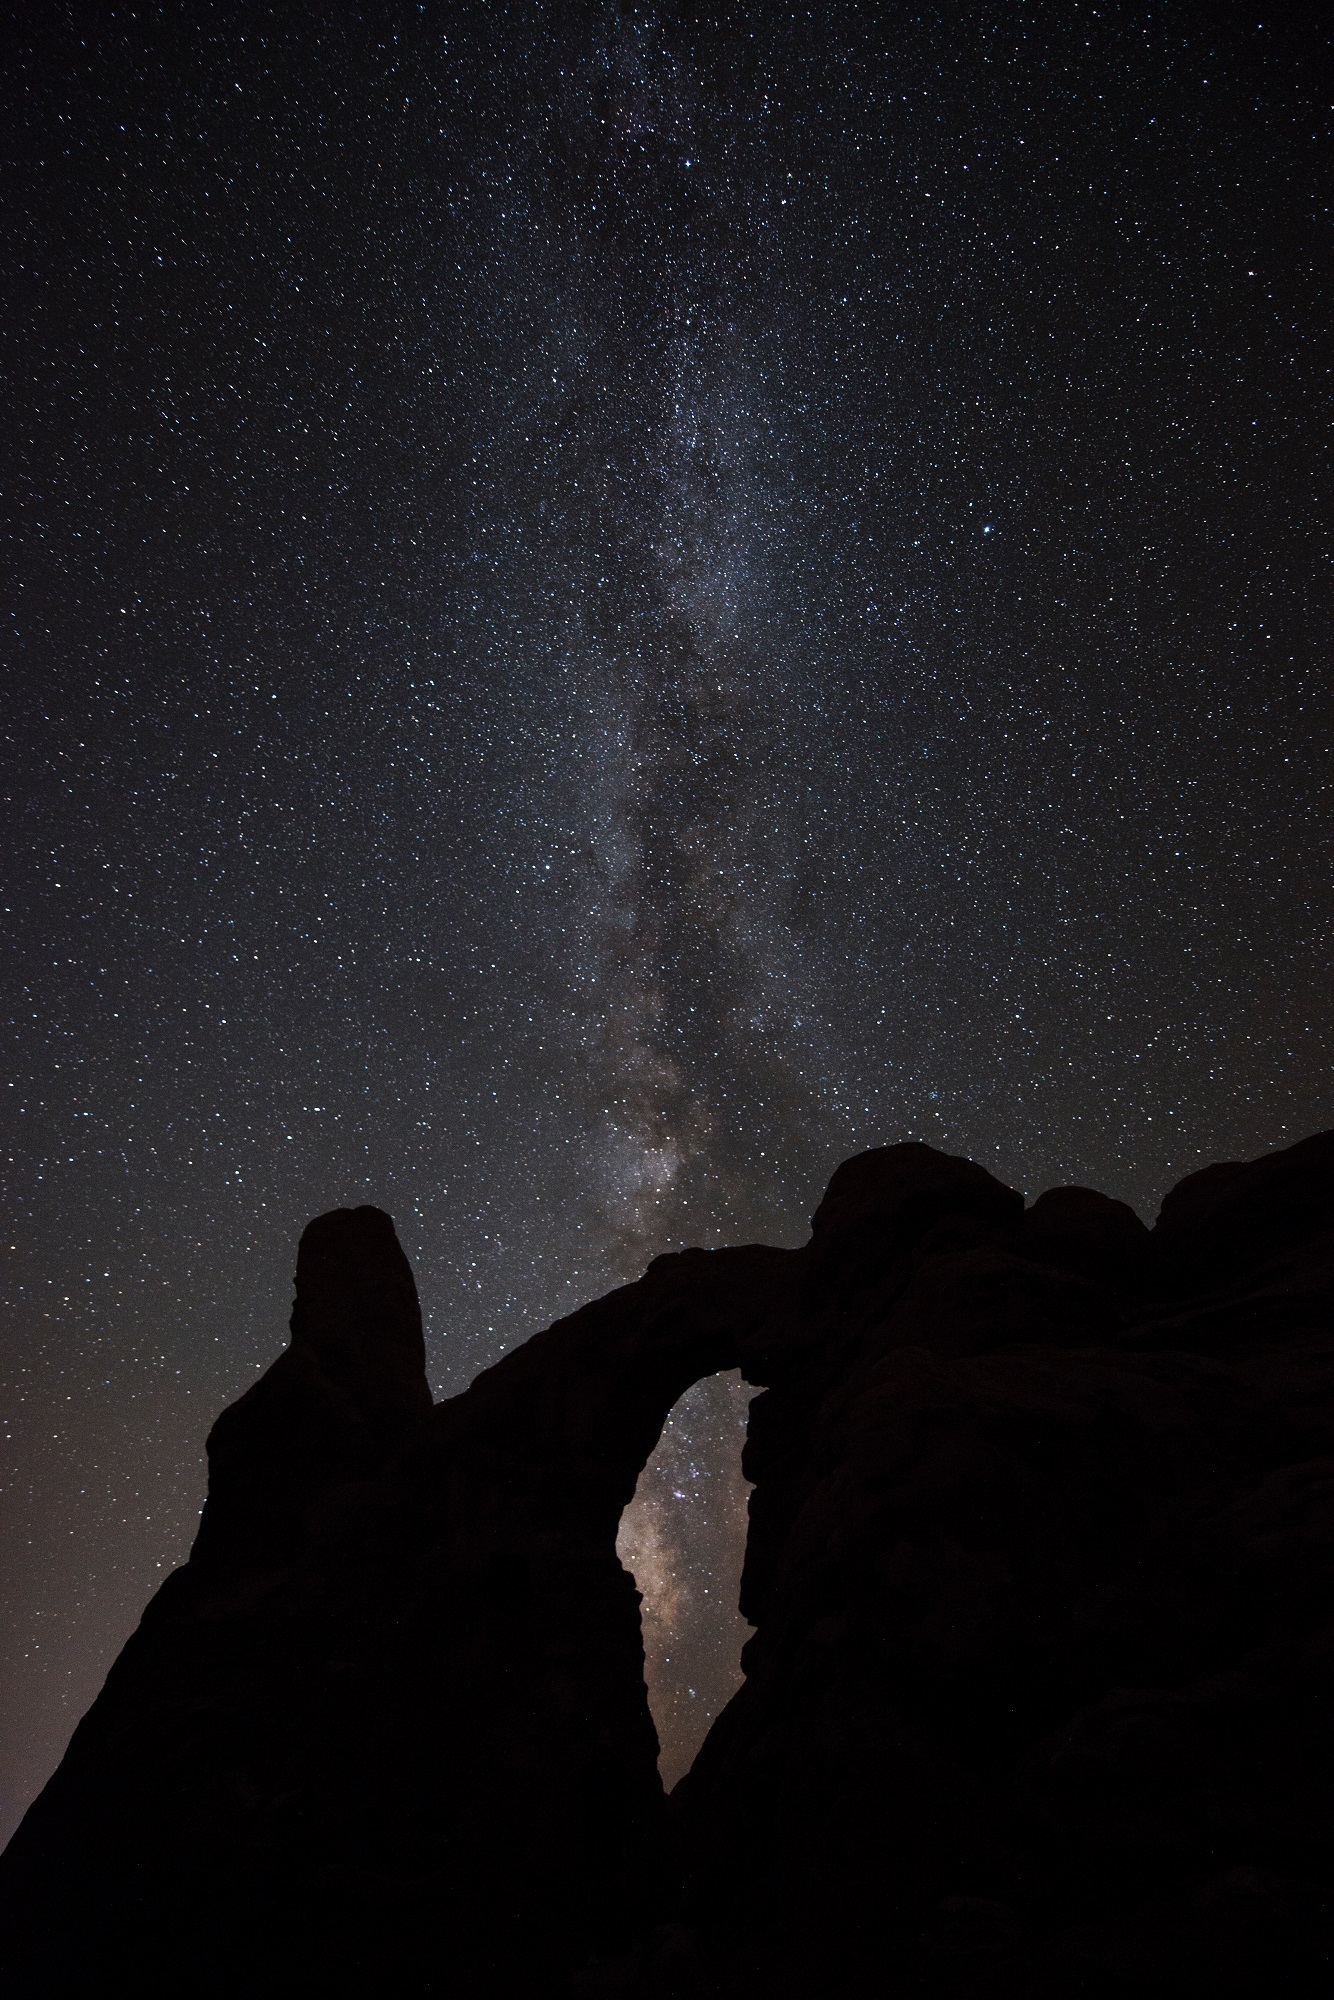
landscape, rock, wilderness, silhouette, sky, night, star, milky way, cosmos, view, atmosphere, stone, formation, scenic, natural, scenery, usa, america, darkness, galaxy, moonlight, erosion, outer space, outdoors, astronomy, geology, stars, utah, midnight, arches national park, sandstone arch, turret arch, astronomical object